Didcot

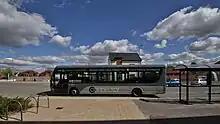
A Thames Travel bus on route 98 on Greenwood Way in the new Great Western Park estate

Didcot was then a rural Berkshire village, and it remained so for centuries, only occasionally appearing in records. If Didcot existed at the time of the Domesday Book in 1086, it will have been much smaller than several surrounding villages, including Harwell and Long Wittenham, that modern Didcot now dwarfs. The nearest settlement recorded in the Domesday Book was "Wibalditone", with 21 inhabitants and a church, whose name possibly survives in Willington's Farm on the edge of Didcot's present-day Ladygrove Estate. The oldest parts of the Church of England parish church of All Saints go back to the 12th century. They include the walls of the nave and east wall of the chancel, which were built about 1160. The church is a Grade II* listed building.